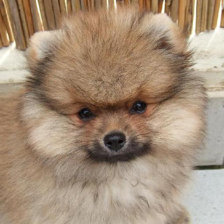
Label: animals